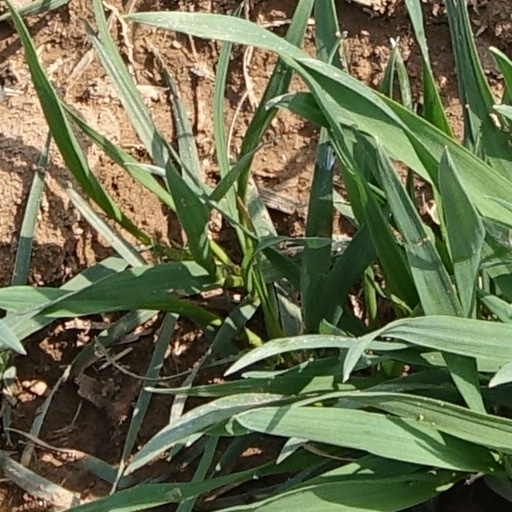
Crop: wheat